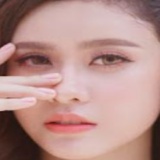
ca sĩ Trương Quỳnh Anh